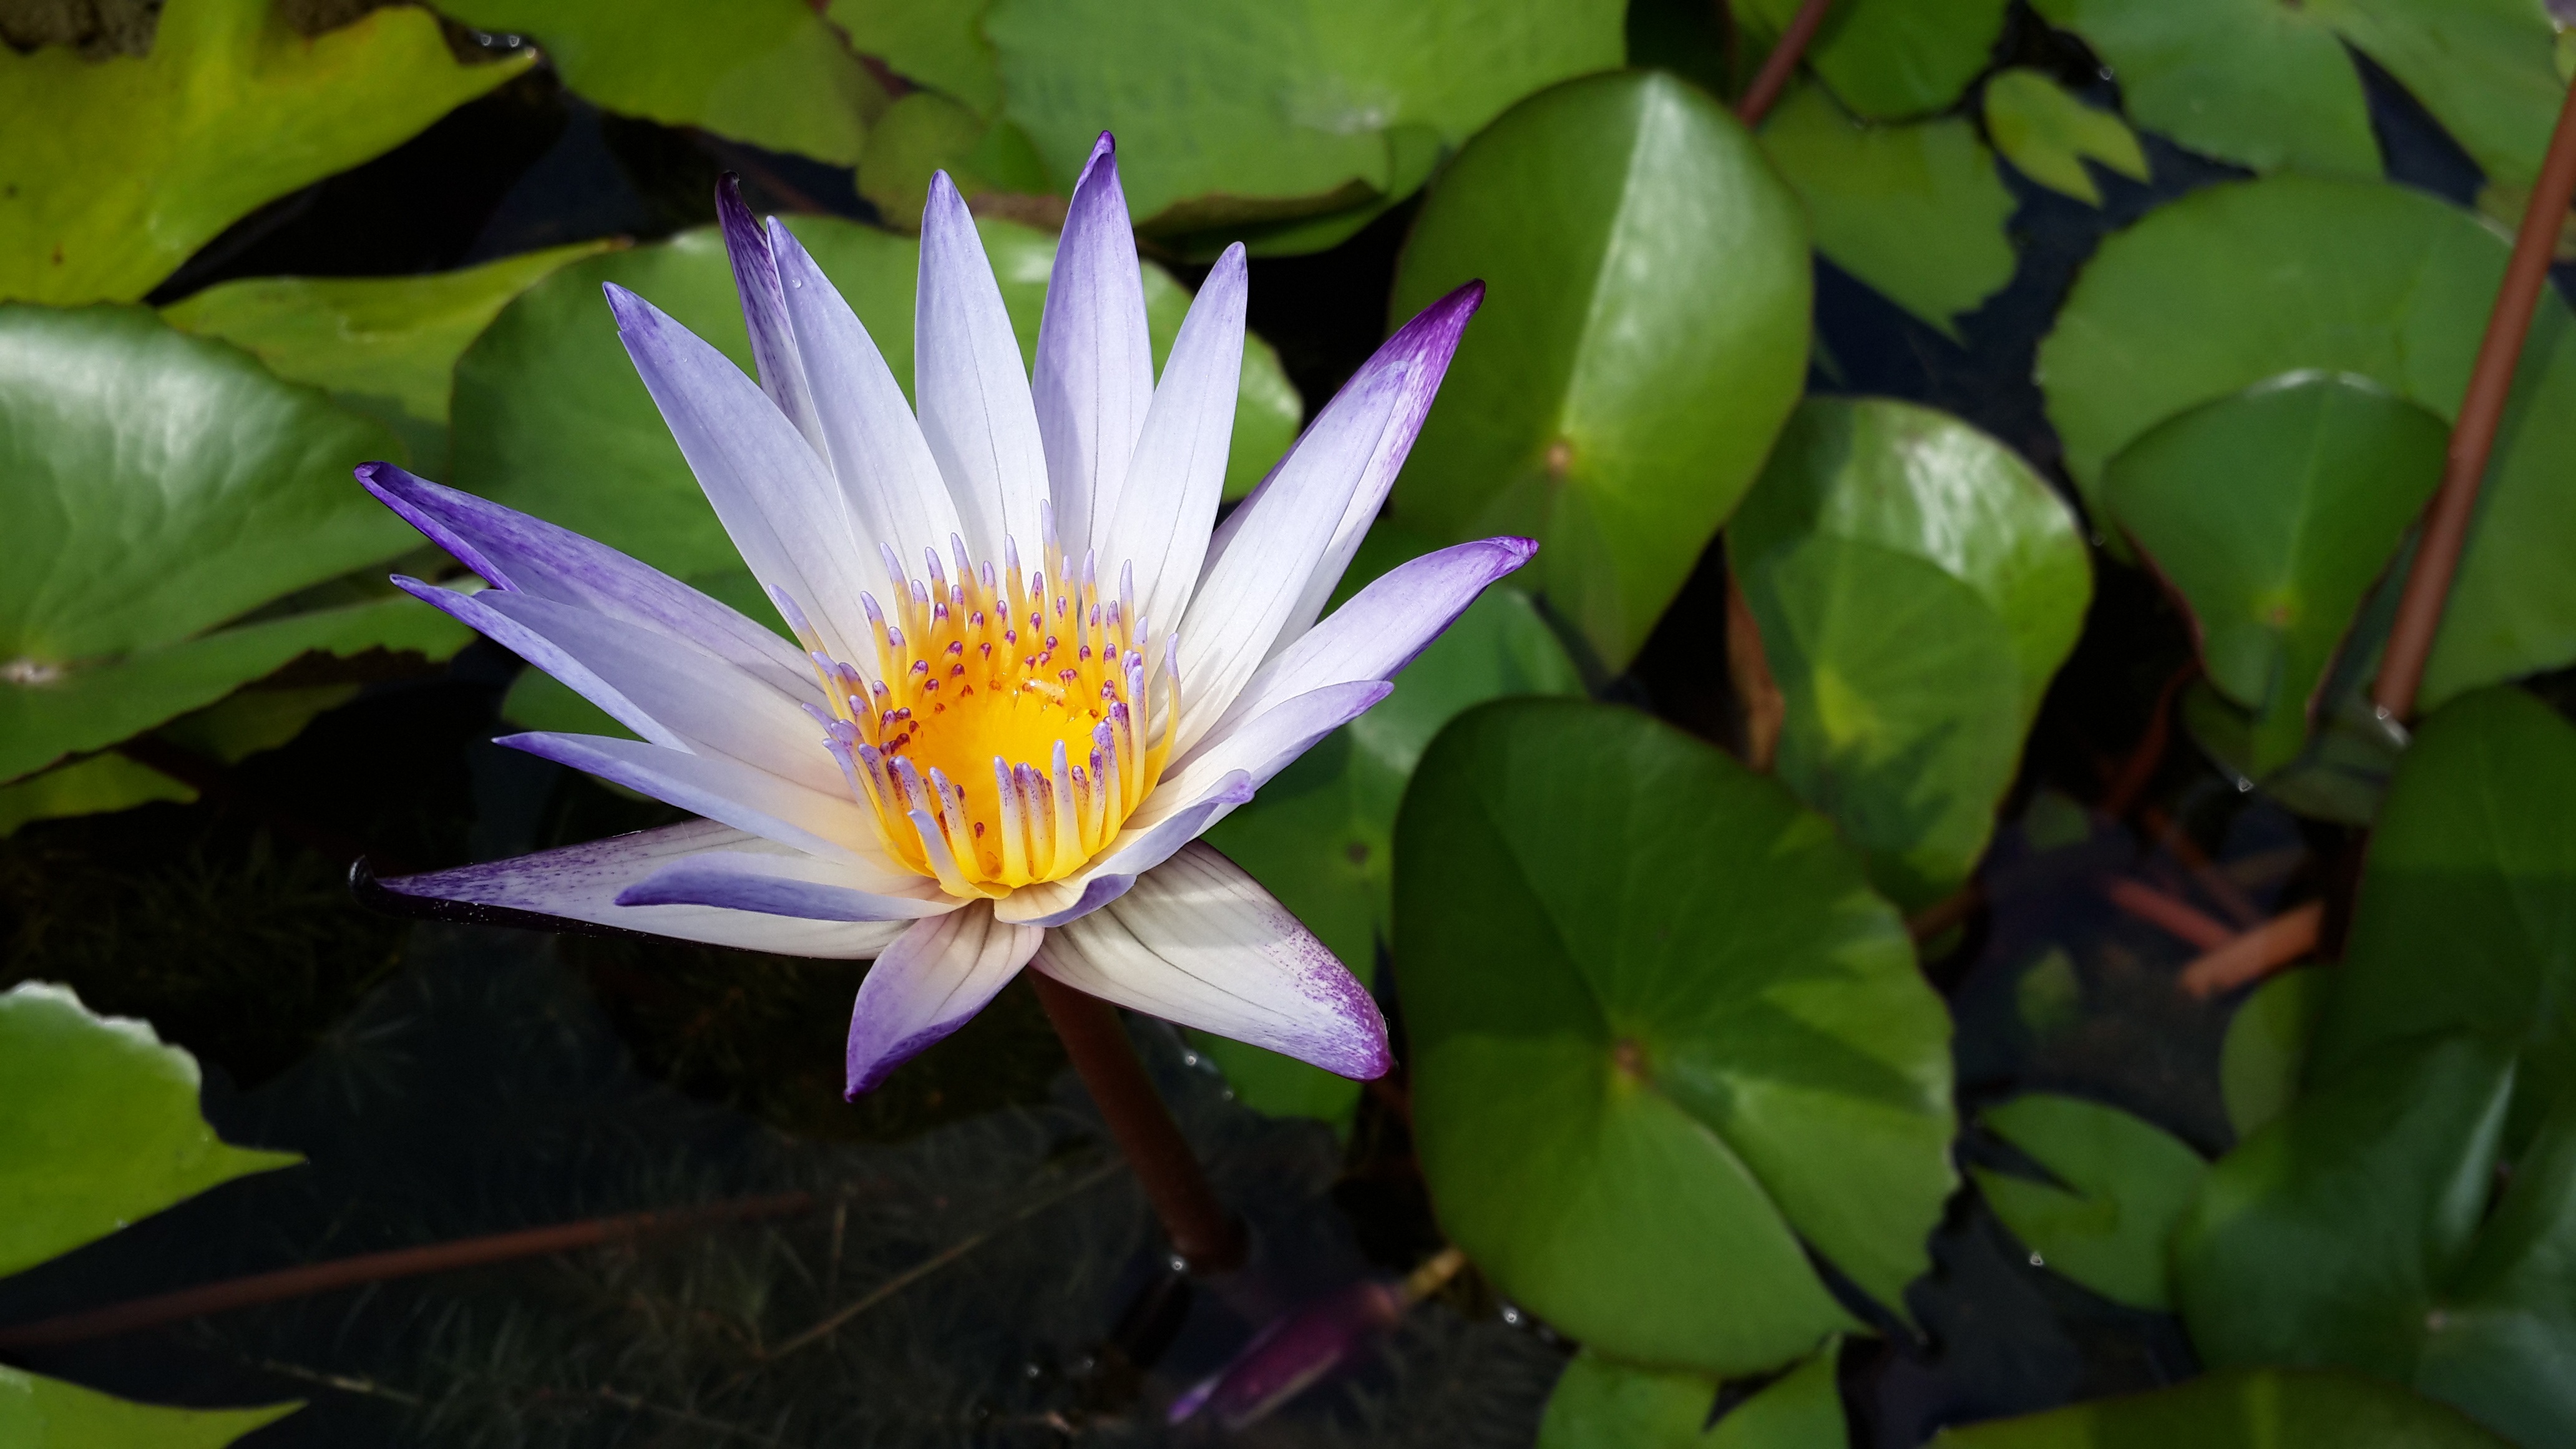
nature, blossom, plant, leaf, flower, purple, petal, pond, green, botany, sacred lotus, aquatic plant, flora, wildflower, lotus, lily, macro photography, early in the morning, flowering plant, nymphaea alba, land plant, lotus family